Royal New Zealand Infantry Regiment Vietnam deployments 1965–1972

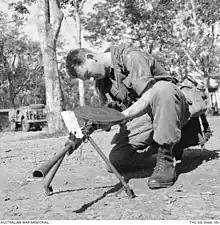
4RAR/NZ soldier with captured Vietcong Degtyaryov machine gun at Nui Dat in June 1968

"Operation Cooktown Orchid V" began for W Company on 10 April with W Company in command of 2 Troop from C Squadron and elements of 3rd Cavalry and the Australian Combat engineers to clear mines from the barrier minefield with the tanks towing heavy platforms. On that night three members of W Company were wounded by a booby trap. The mine-clearing operation began on 11 April but then terminated in the same day due to damage to the tanks. The tanks returned to Nui Dat for repairs and base defence. On 12 April a recently laid mine was detonated, seriously wounding two New Zealanders, with one dying a month later. Following a cordon and search of a local village on 14 April, the company returned to Nui Dat to conduct local patrols.